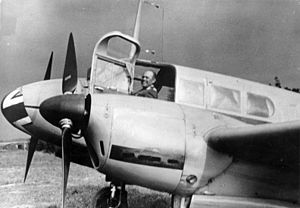
Albert Kesselring / Mellemkrigstiden
Kesselring ved styrepinden i et Siebel Fh 104 fly
Twin engined propeller aircraft
"Albert Kesselring var tysk feltmarskal under 2. verdenskrig. I en karriere, som strakte sig over begge verdenskrige, var Kesselring en af Tysklands dygtigste militære ledere og blev en af blot 27 soldater, som blev tildelt jernkorsets ridderkors med egeløv, sværd og diamanter. Han fik tilnavnet ""Smilende Albert"" af de Allierede og ""Onkel Albert"" af sine tropper. Han var en af de mest populære generaler under 2. verdenskrig blandt tropperne.